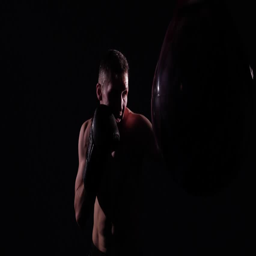
boxer training in a gym , dramatic lighting .